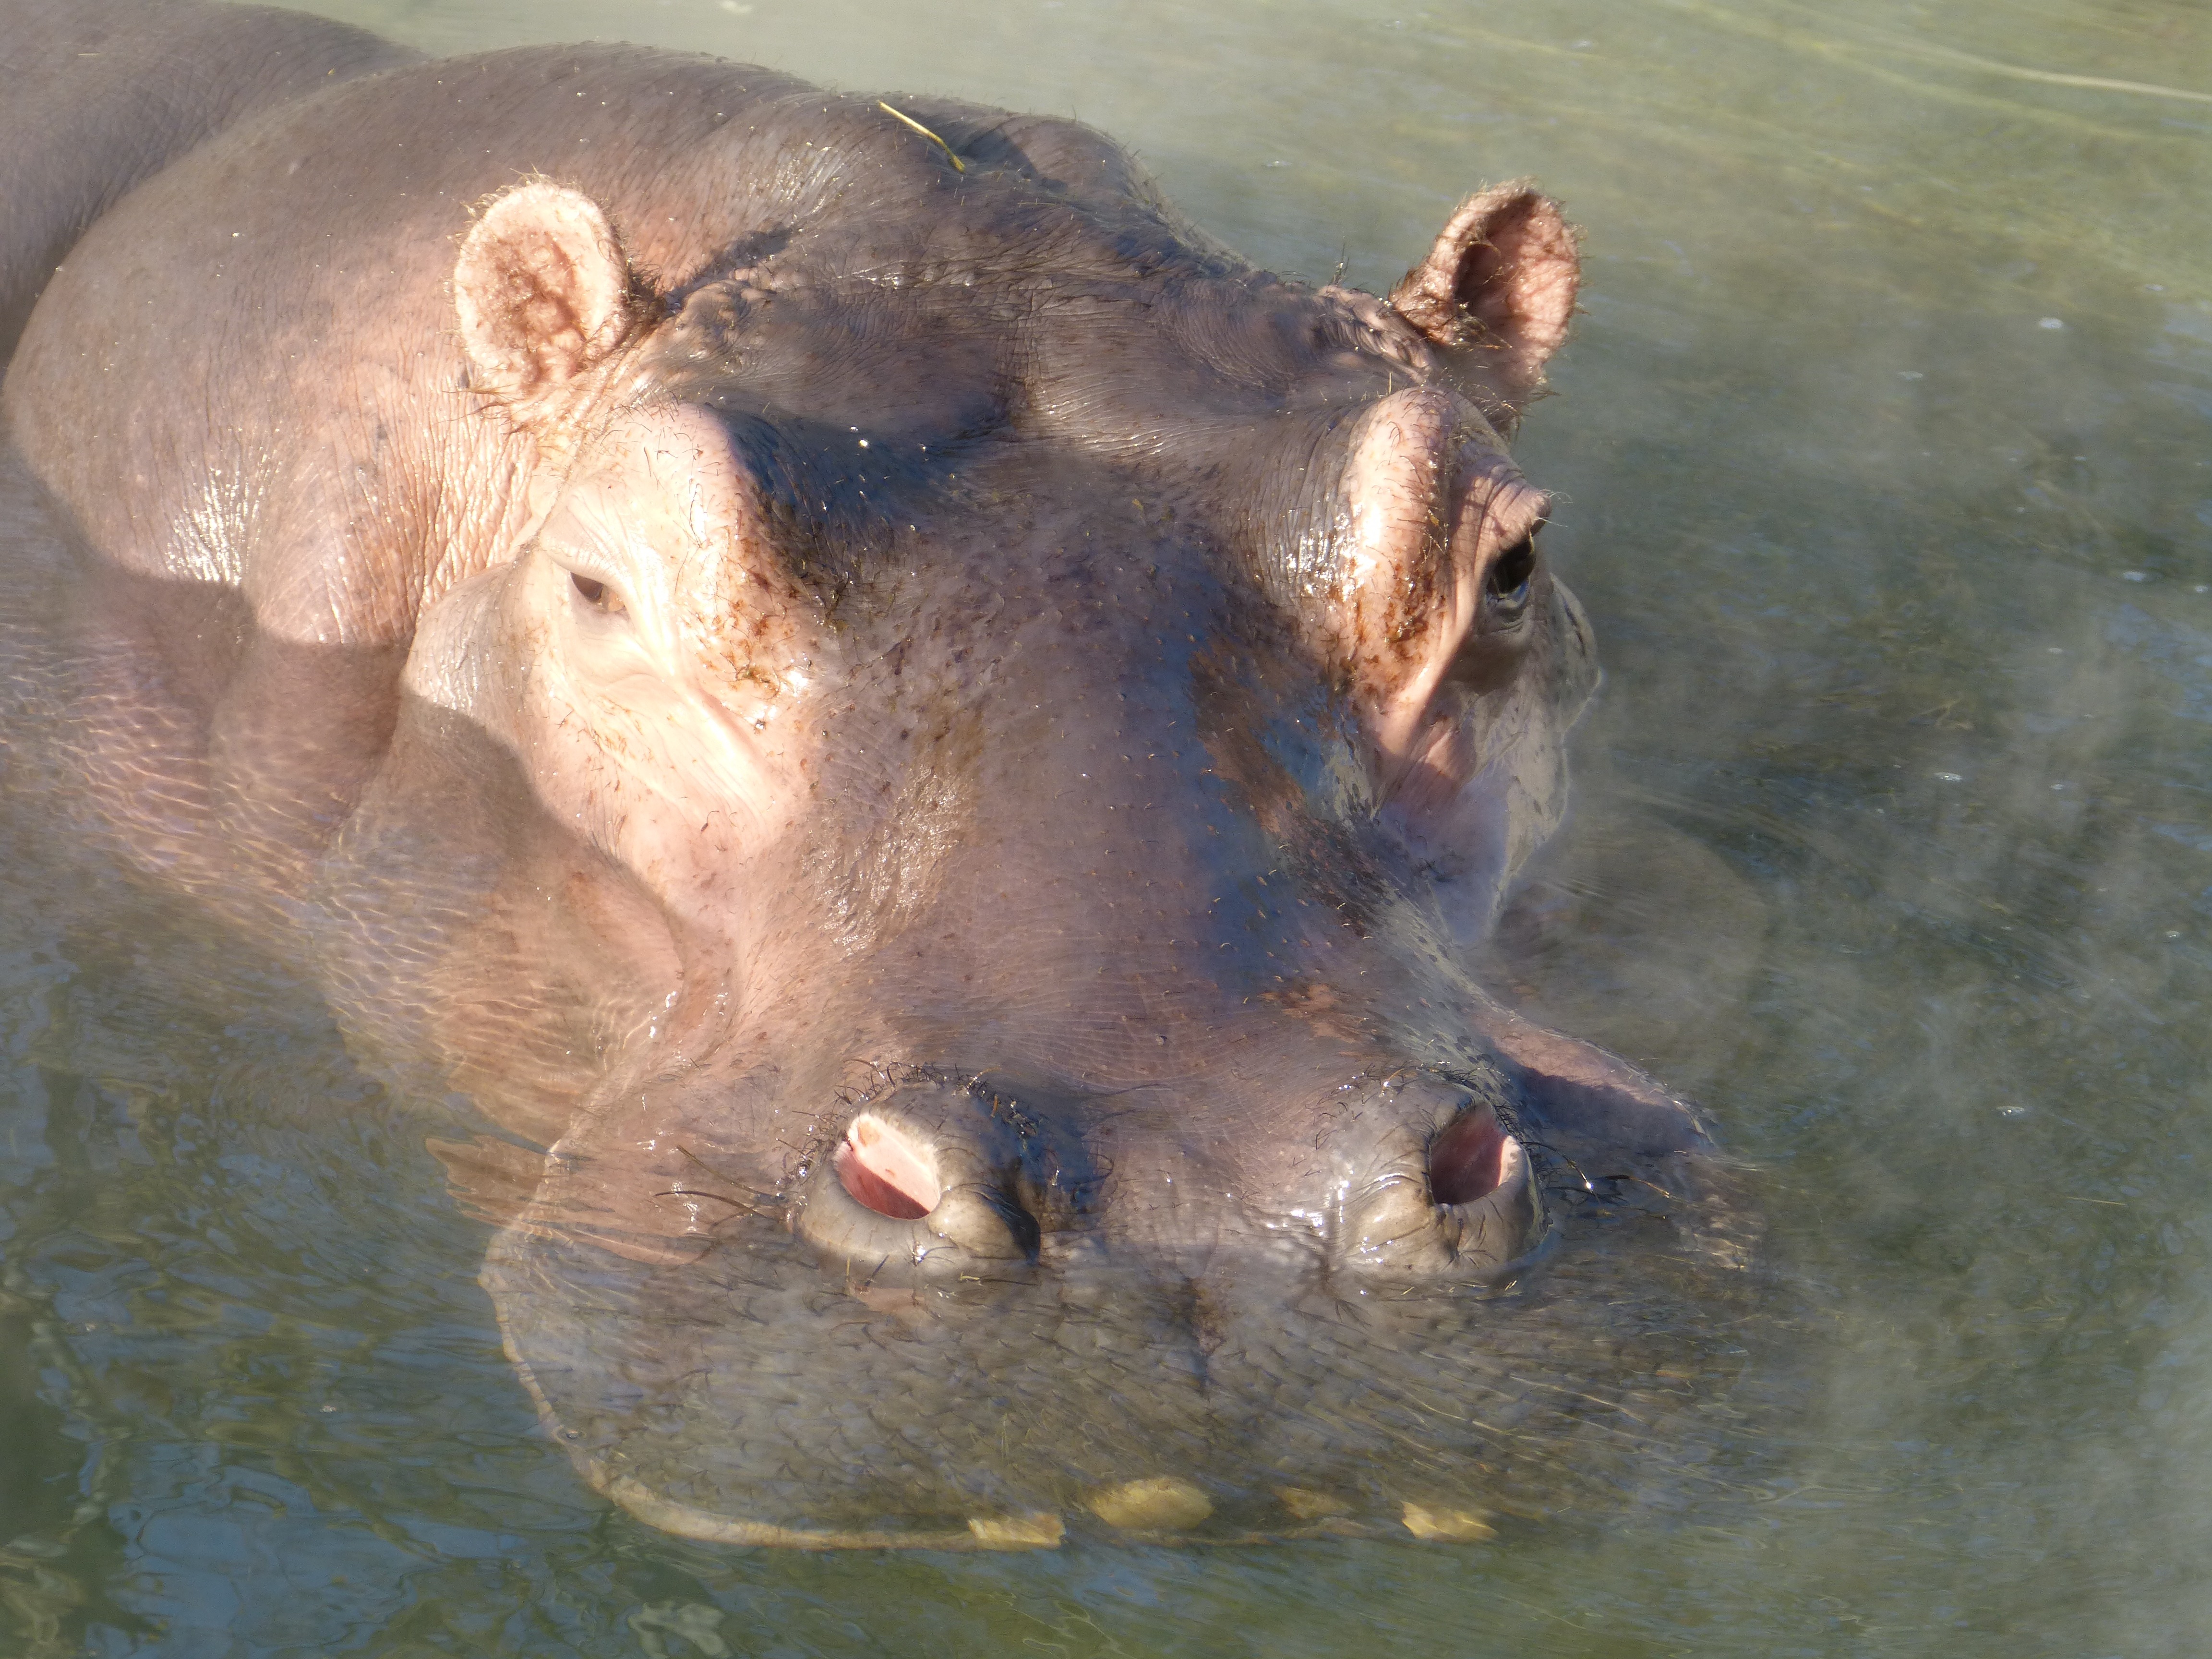
water, wildlife, mammal, fauna, eye, vertebrate, pig, large, massive, hard, submerged, hippopotamus, domestic pig, pig like mammal